The Proposition (Leyster)

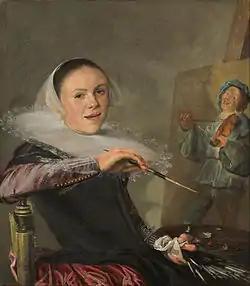
Judith Leyster's 1630 "Self-portrait", the year before she painted "The Proposition".

In contrast, in "The Proposition" the woman is depicted not in a provocative manner, but as an ordinary housewife, engaged in a simple everyday domestic chore. She isn't dressed provocatively. She does not display her bosom (but rather her blouse covers her all of the way to her neck). No ankles are visible. And she displays no interest in sex or even in the man at all. Contemporary Dutch literature stated the sort of activity in which she is engaged to be the proper behaviour for virtuous women in idle moments. Kirstin Olsen claimed that male art critics "so completely missed the point" that the woman is, in contrast to other works, not welcoming the man's proposition that they mistakenly named the painting "The Tempting Offer".